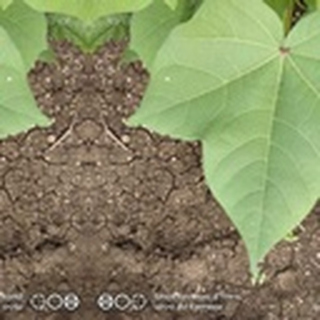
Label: healthy_cotton